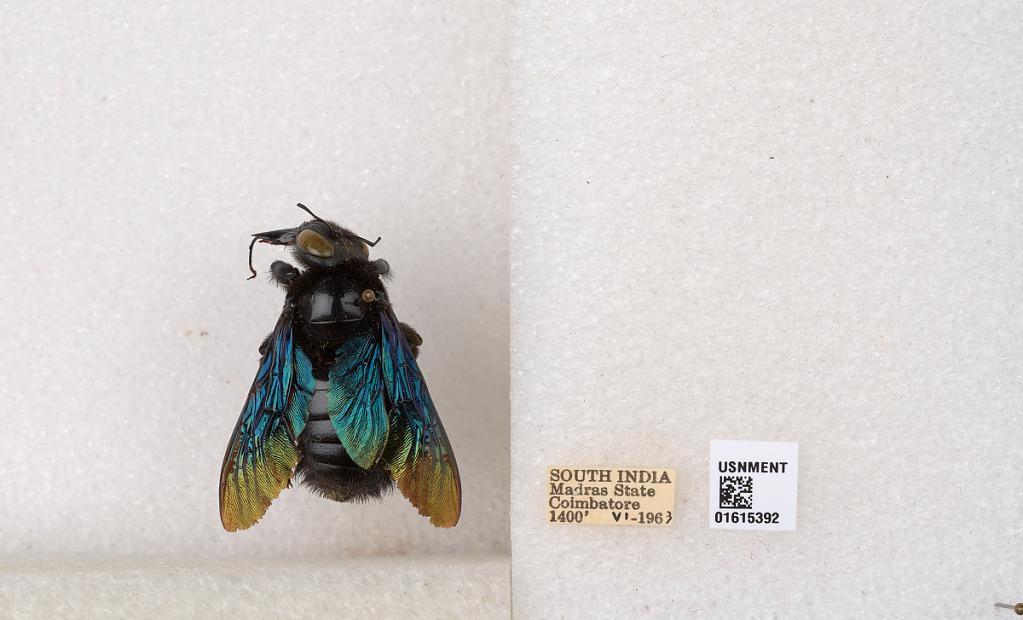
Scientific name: Xylocopa (Biluna) auripennis auripennis Lepeletier
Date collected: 1963-6-1
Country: India
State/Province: Tamil Nadu
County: Coimbatore
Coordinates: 10.9955, 76.9034